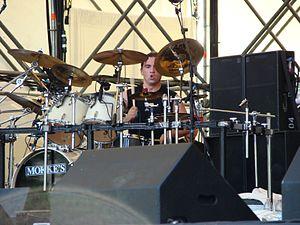
Jason Rullo né en 1972 est le batteur du groupe de metal progressif Symphony X originaire du New Jersey et compte parmi ses influences Manu Katché. Il a brièvement quitté le groupe après le 3ᵉ album The Divine Wings of Tragedy le temps de l'enregistrement de Twilight in Olympus pour motif d'absence de tournées mais a vite repris sa place pour la 1ʳᵉ tournée du groupe qui a suivi la sortie de ce 4ᵉ album.